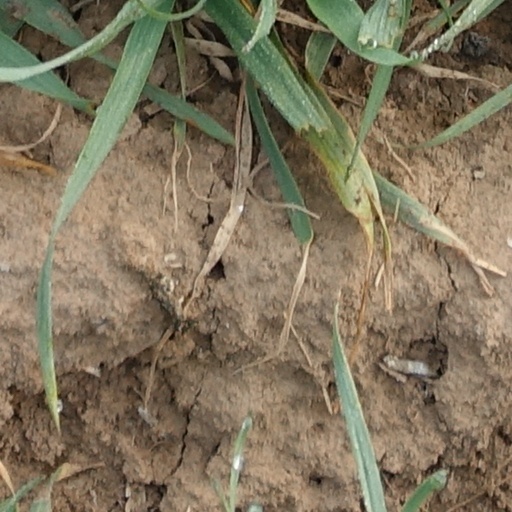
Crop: wheat